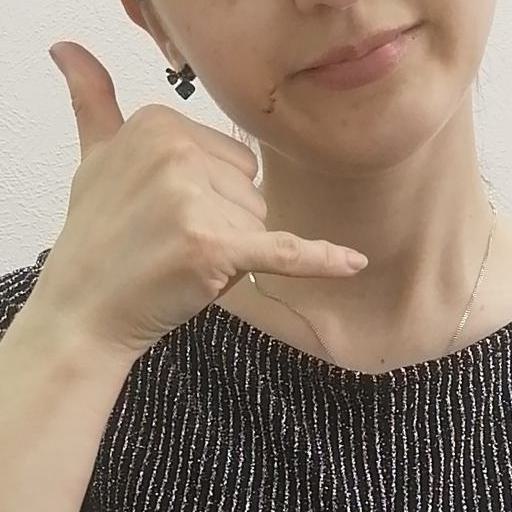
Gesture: call